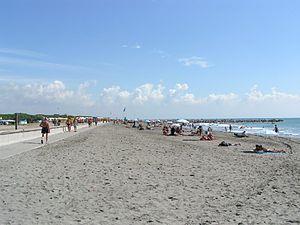
Panorama. Lumbaart: La spiàgia.
Eraclea est une commune italienne de la ville métropolitaine de Venise dans la région Vénétie en Italie.